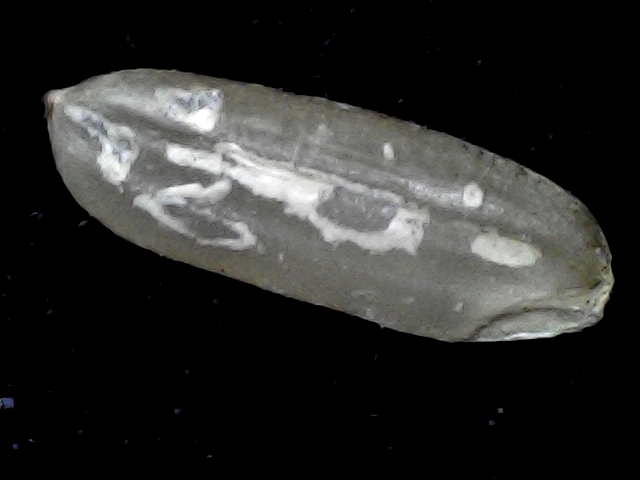
Rice variety: BD72